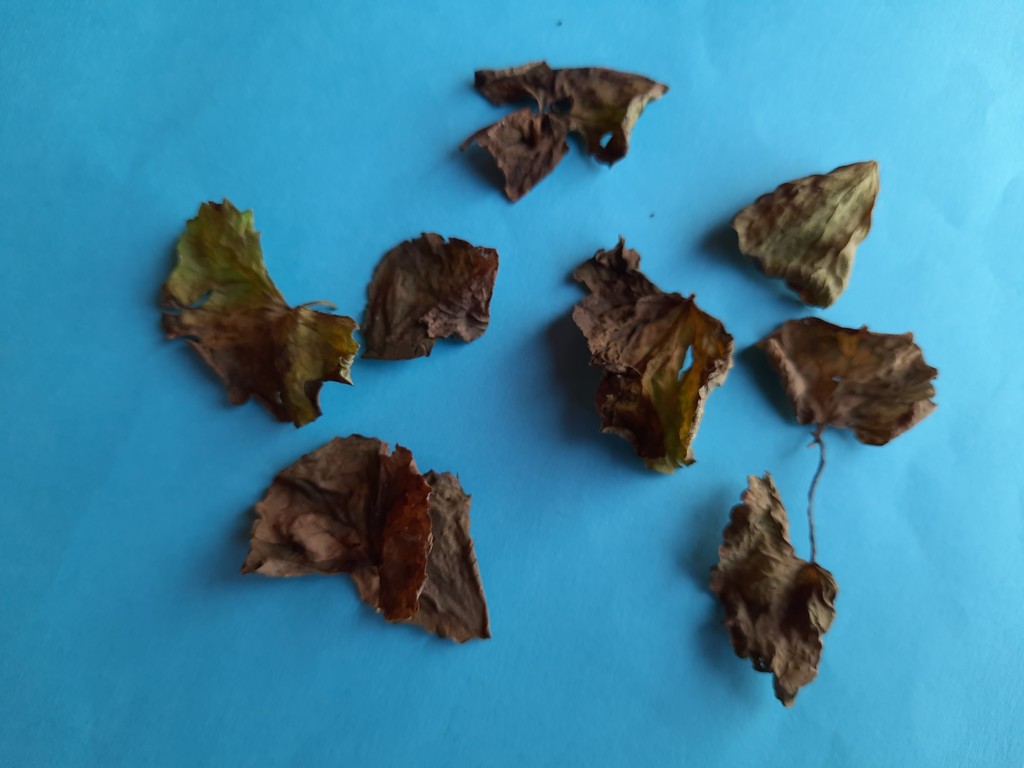
Label: Dried